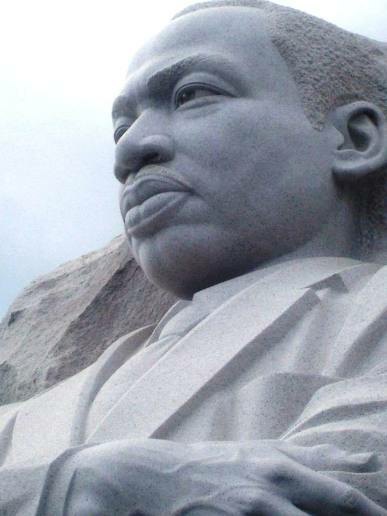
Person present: No